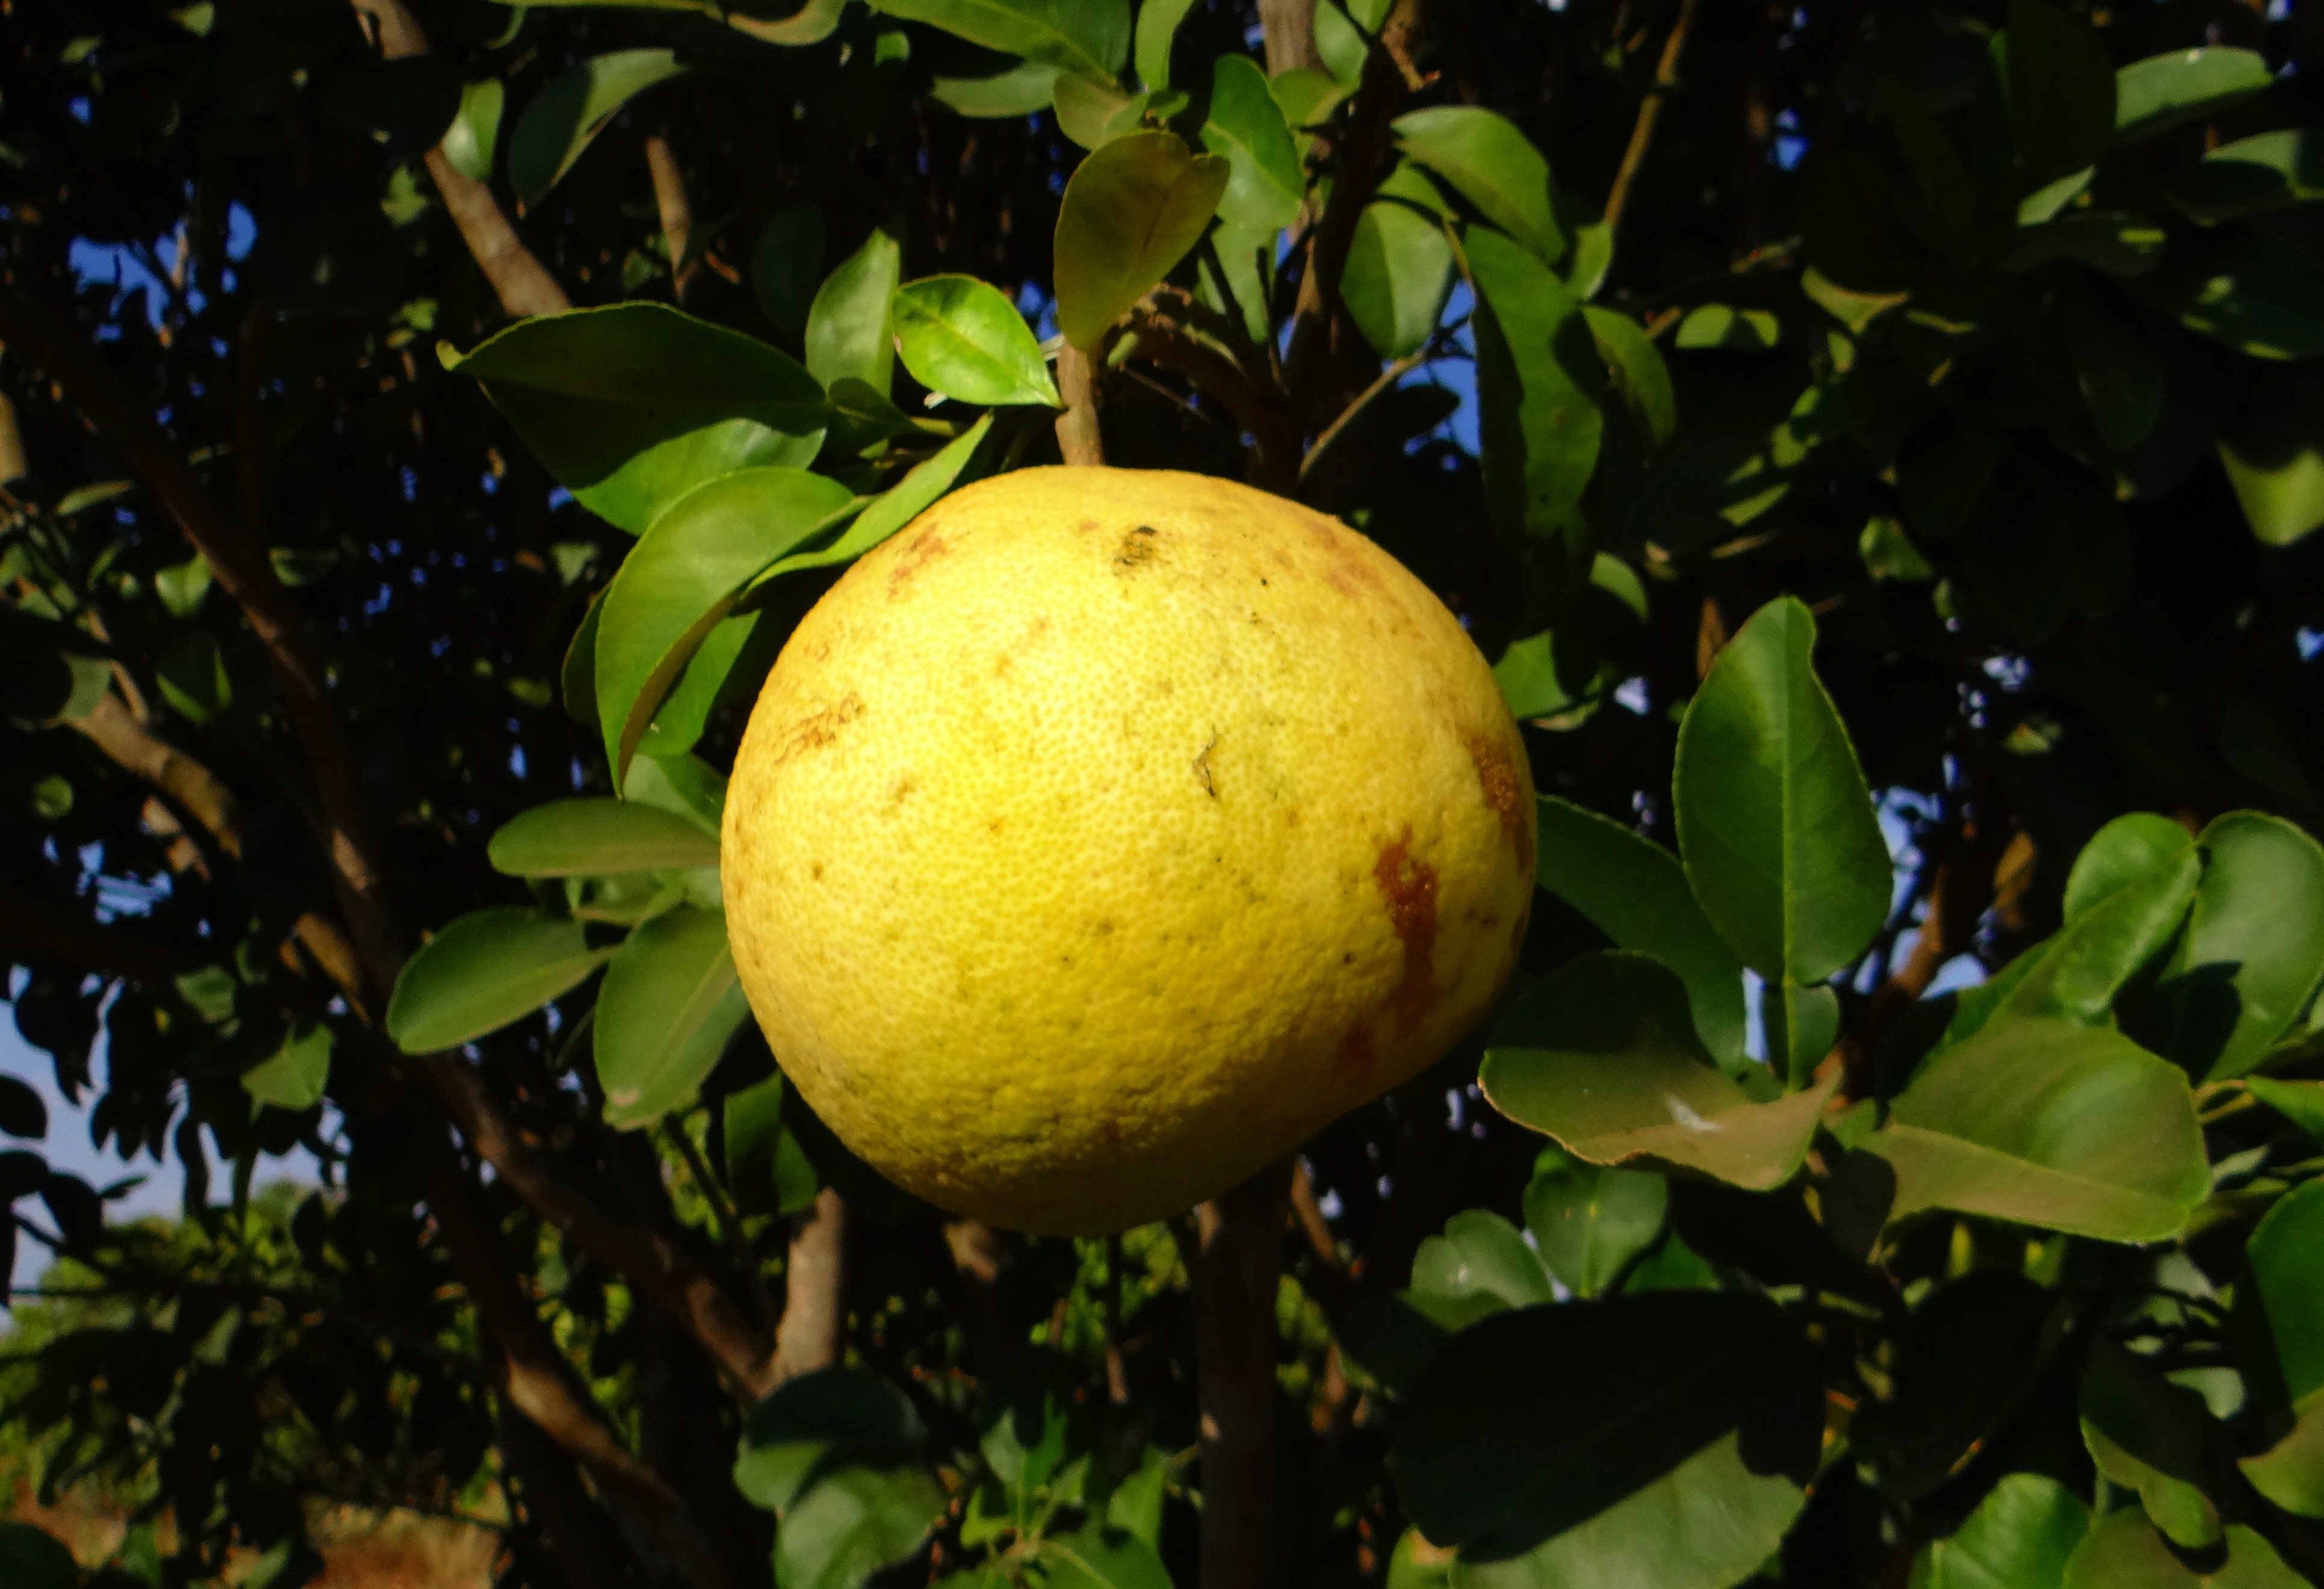
tree, branch, plant, fruit, sweet, round, flower, ripe, food, harvest, produce, tropical, fresh, yellow, garden, juicy, healthy, delicious, health, season, grapefruit, nutrition, seasonal, tasty, vegan, vegetarian, exotic, vibrant, citron, organic, refreshing, citrus, nutritious, bio, flowering plant, citrus fruit, vitamin c, bitter orange, land plant, yuzu